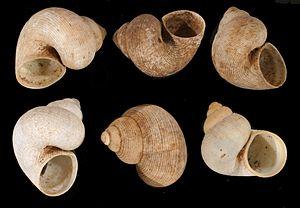
Pomatias est un genre de mollusques terrestres appartenant à l'ordre des mésogastéropodes et à la famille des Pomatiidae.
Les Pomatiidae, appelés Pomatiasidae dans les anciennes classifications, forment une famille de mollusques gastéropodes terrestres appartenant à l'ordre des mésogastéropodes ou des Littorinimorpha suivant les classifications.